David Crosby

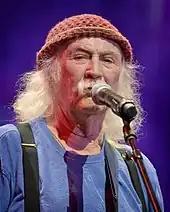
Crosby in 2019

Crosby was politically active throughout his professional career. He publicly questioned the report of the Warren Commission covering the assassination of John F. Kennedy onstage during the Byrds's appearance at the Monterey Festival in 1967, to the anger of his bandmates. He identified as a pacifist and was a well-known opponent of U.S. participation in the Vietnam War, although he defended the right to own guns.